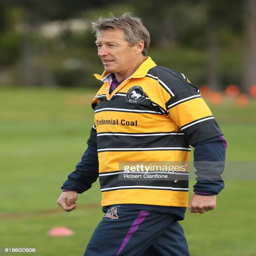
coach looks on during a training session